United States Post Office (Fayetteville, North Carolina)

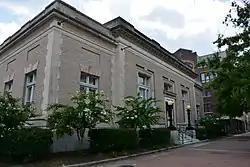

U.S. Post Office is a historic post office building located at Fayetteville, Cumberland County, North Carolina. It was built between 1909 and 1911, and is a one-story, five-bay, Classical Revival-style brick building. A wing was added in 1935. It housed a post office into the 1960s, after which it was used as a branch library.